Prince Henrik of Denmark

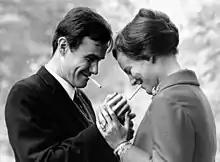
Henrik lighting a cigarette for Margrethe, 1966

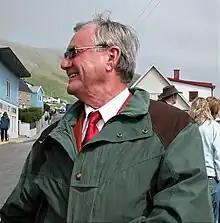
Prince Henrik in Vágur, Faroe Islands, 2005

Henrik was born in Talence, Gironde, France. He was the son of André de Laborde de Monpezat (6 May 1907 in Mont-de-Marsan – 23 February 1998 in Le Cayrou) and his then-partner and future wife Renée-Yvonne Doursenot (24 October 1908 in Périgueux – 11 February 2001 in Le Cayrou), who was then married to Prof. Louis Leuret (1881–1962) whom she divorced only in 1940. André de Laborde de Monpezat and Renée Doursenot were married in 1948. He was the second of 9 children and eldest son. He had an older sister, Françoise (1932–2021); three younger brothers, Joseph "Jason" (1938–1957), Étienne (born 1942) and Jean-Baptiste (born 1944); and four younger sisters, Anne-Marie (1936–1938), Thérèse (1940–1959), Catherine (born 1946) and Maurille (1948–2015).